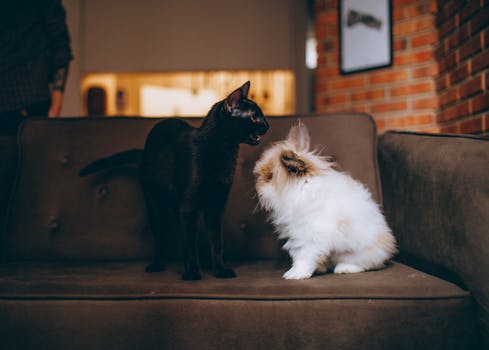
Label: No Watermark